Making Comics

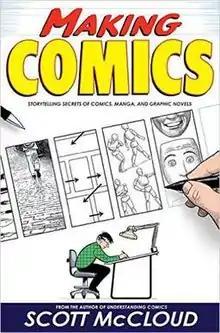
The cover of "Making Comics"

Making Comics: Storytelling Secrets of Comics, Manga, and Graphic Novels is a book by comic book writer and artist Scott McCloud, published by William Morrow Paperbacks in 2006. A study of methods of constructing comics, it is a thematic sequel to McCloud's critically acclaimed books "Understanding Comics" and "Reinventing Comics".